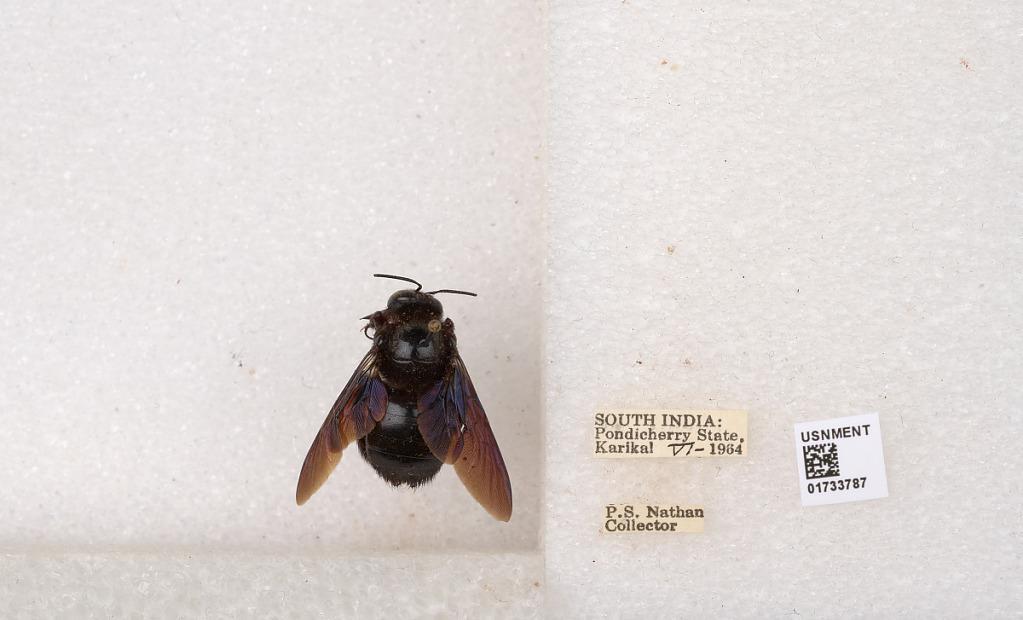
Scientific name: Xylocopa (Ctenoxylocopa) fenestrata (Fabricius)
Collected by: P. Nathan
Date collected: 1964-6-1
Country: India
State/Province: Puducherry
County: Karaikal
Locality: Karikal